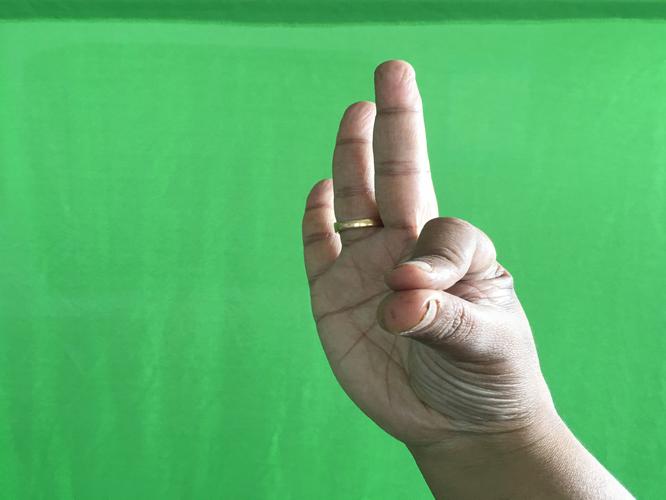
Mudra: Hamsasyam
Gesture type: single_hand